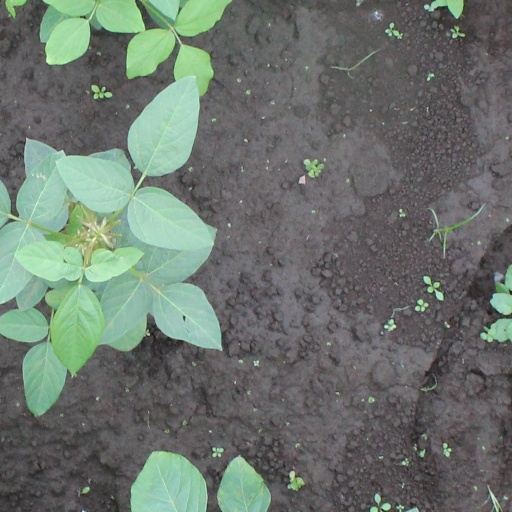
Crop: soybean